Clints Crags

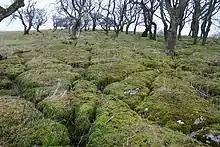
Limestone pavement on Clints Crags

There are other places called Clints Crags in Wensleydale, North Yorkshire (just south of Leighton Reservoir) and above Ireshopeburn in Weardale, County Durham.